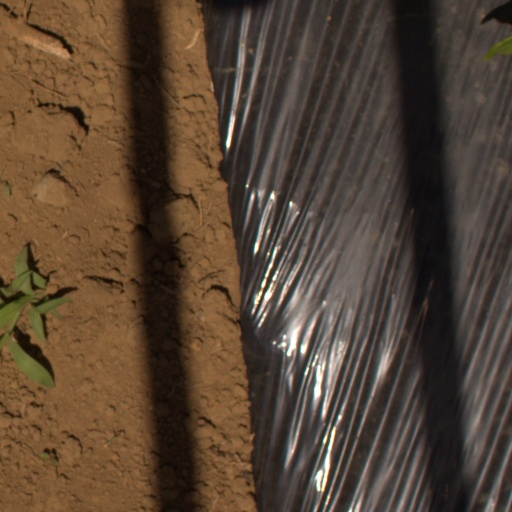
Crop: Jerusalem artichoke